Gassan

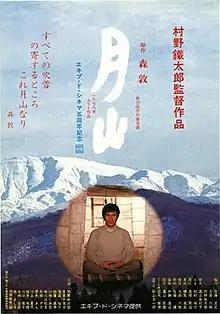
Film poster

is a 1979 Japanese film directed by Tetsutaro Murano. It was Japan's submission to the 52nd Academy Awards for the Academy Award for Best Foreign Language Film, but was not accepted as a nominee.